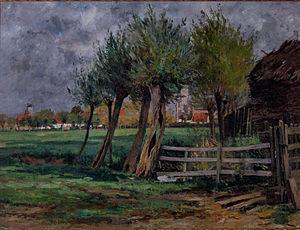
Rodolphe Paul Marie Wytsman, né à Termonde le 11 mars 1860 et mort à Linkebeek le 2 novembre 1927, est un artiste peintre impressionniste belge.